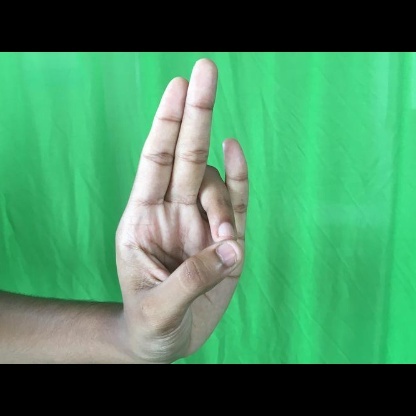
Mudra: Mayura